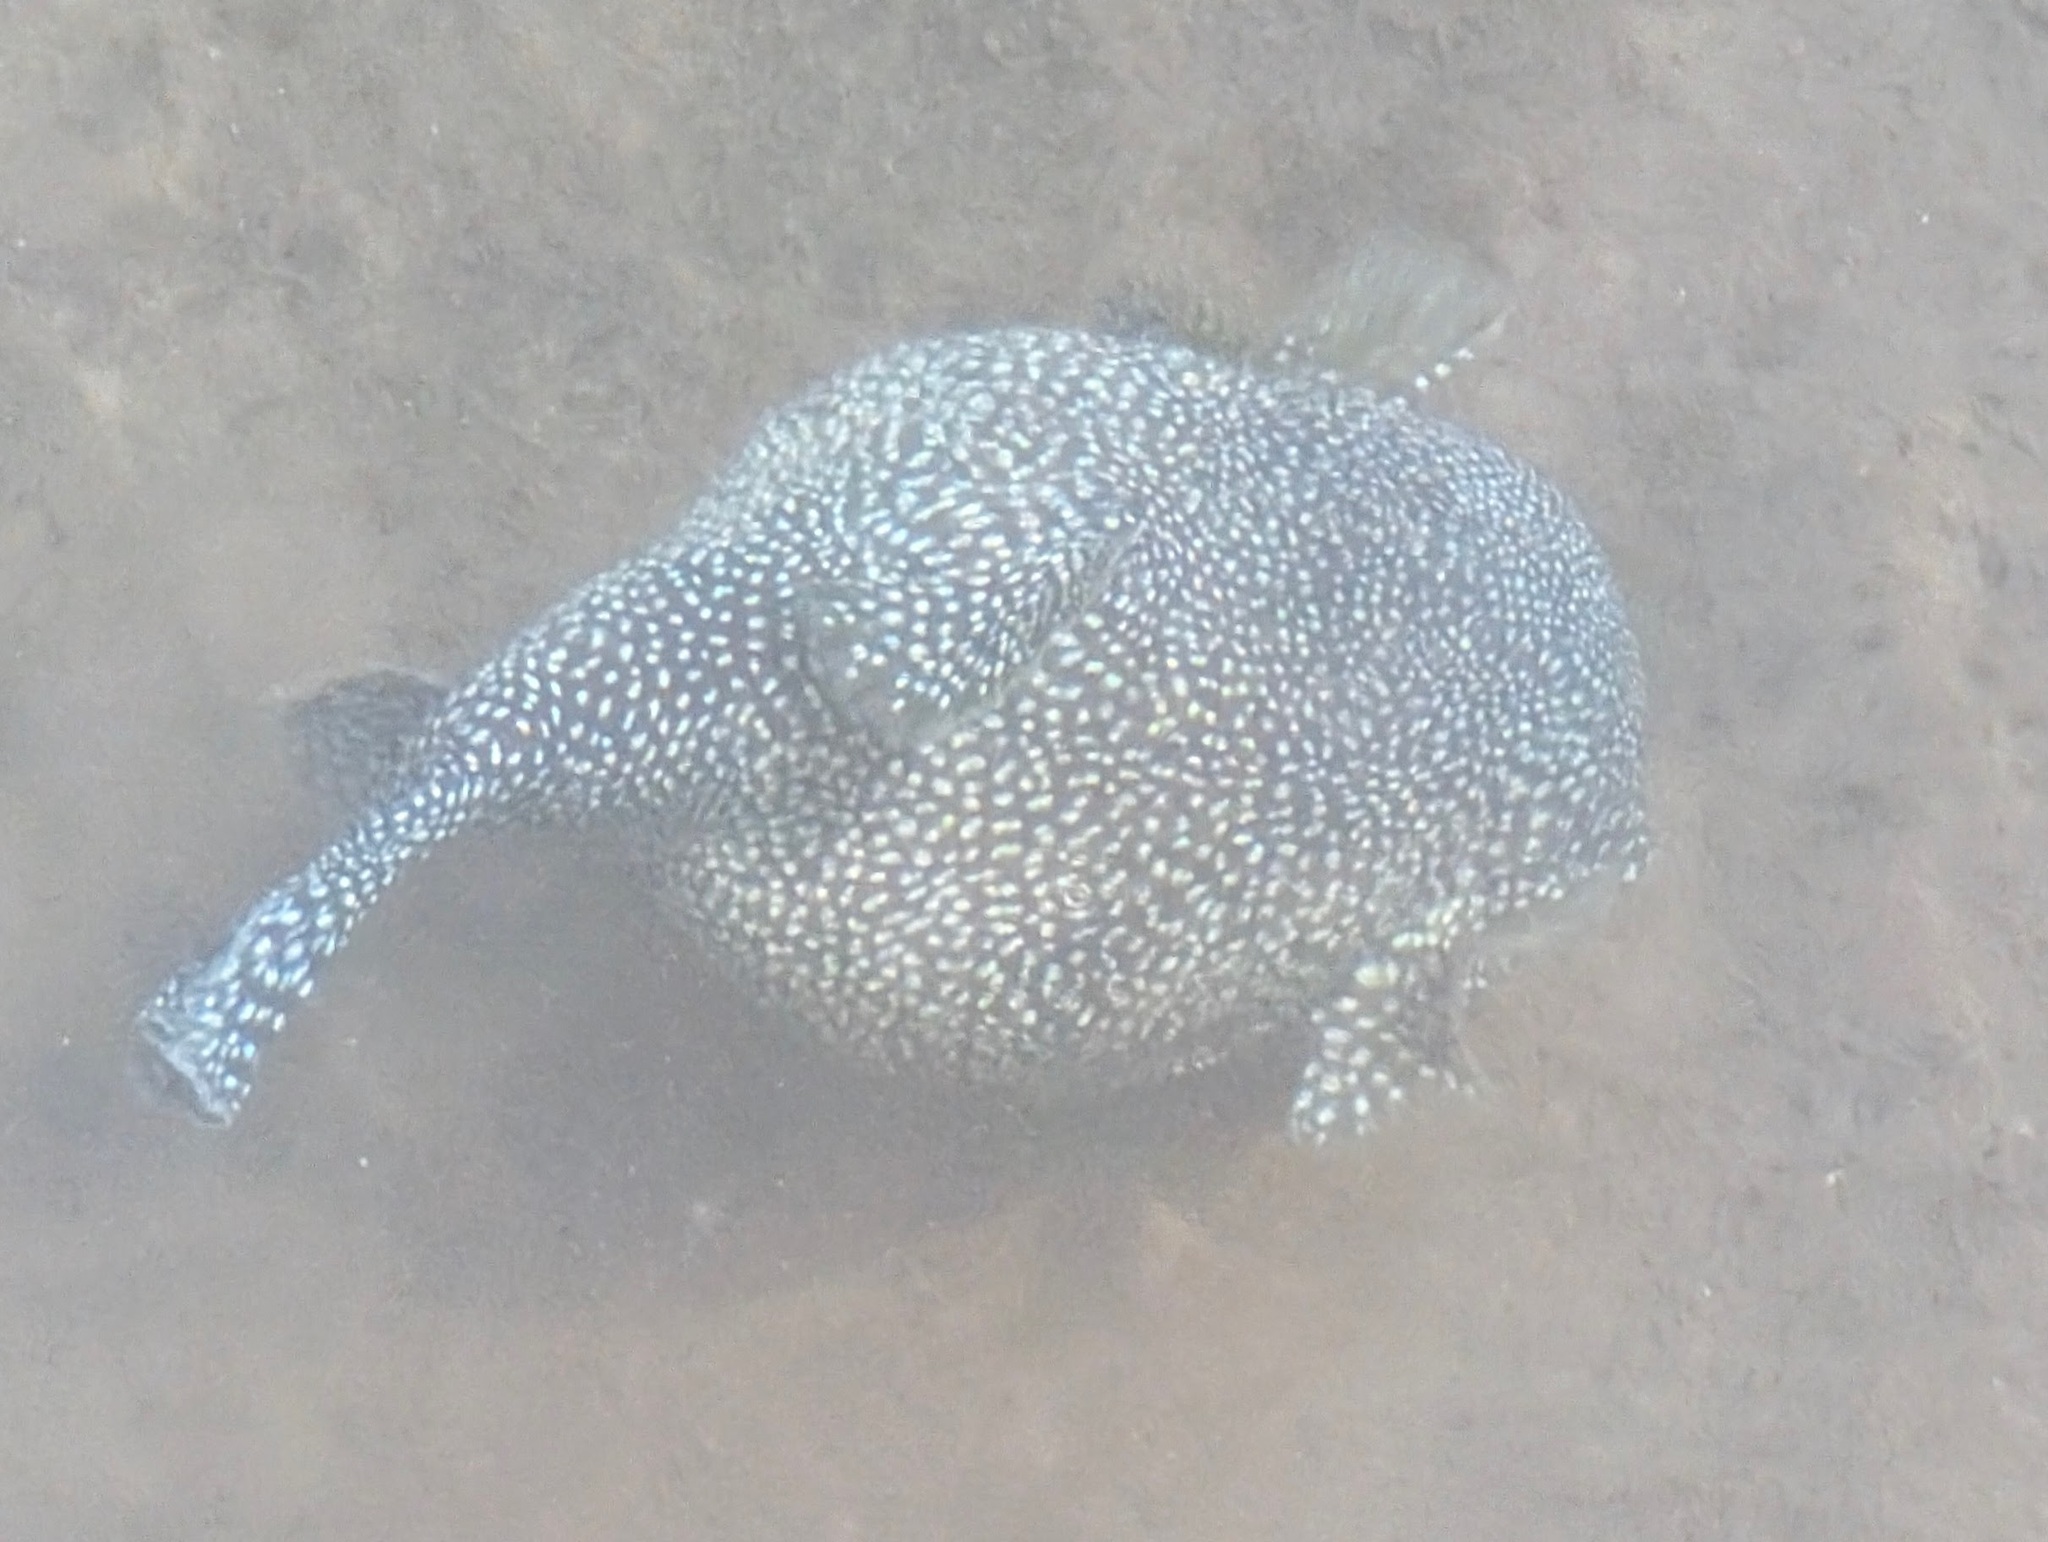
Arothron meleagris (Guineafowl Puffer)